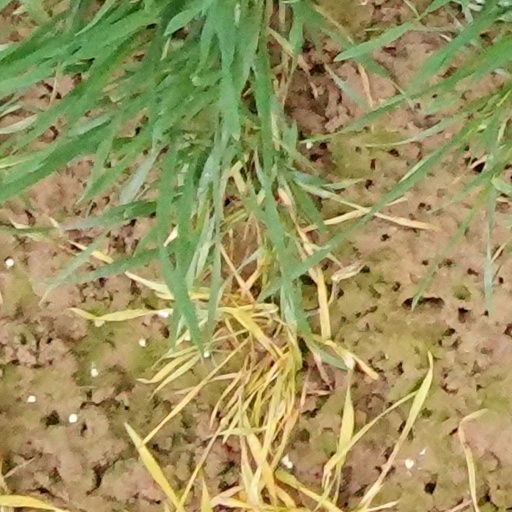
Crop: wheat